America's Essential Hospitals

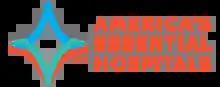
Logo of America's Essential Hospitals

America's Essential Hospitals (formerly the National Association of Public Hospitals and Health Systems) is an industry trade group that represents more than 300 hospitals that fill a safety net role in their communities. The association, a nonprofit (501(c)(6)) organization based in Washington, DC, was formed in 1981 as the National Association of Public Hospitals.